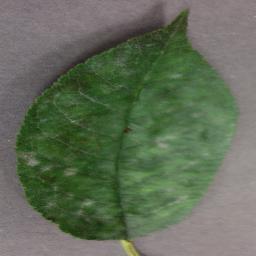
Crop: cherry
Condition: (including_sour)_powdery_mildew